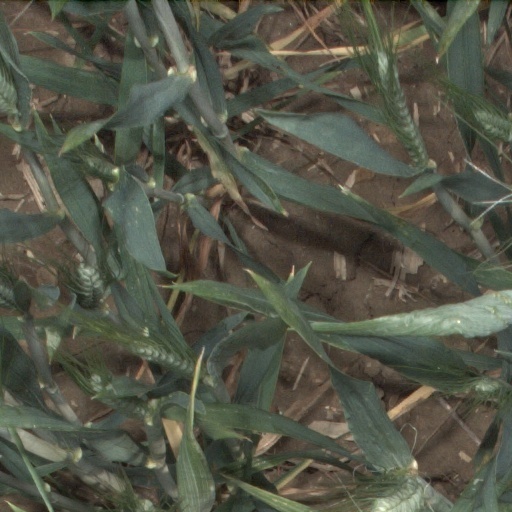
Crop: wheat